2/12th Battalion (Australia)

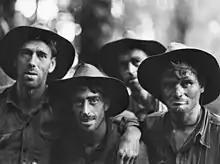
Members of "B" Company, Australian 2/12th Battalion, who helped silence a Japanese mountain gun on one of the hills known as Prothero I & II during the Battle of Shaggy Ridge

The 2/12th Battalion was an infantry battalion of the Australian Army which served during World War II. Raised in late 1939 as part of the all volunteer Second Australian Imperial Force, the battalion's initial recruits were drawn primarily from the states of Queensland and Tasmania. Assigned to the 18th Brigade, the battalion completed basic training in Australia before embarking for overseas in May 1940.